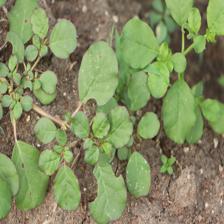
Label: BroadLeafWeed